Guerrant House (Pilot, Virginia)

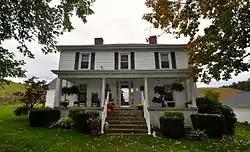
Guerrant House, October 2013

Guerrant House, also known as Pilot House, is a historic home located at Pilot, Montgomery County, Virginia. It was built in the mid- to late-19th century, and is a two-story frame double-pile center-passage dwelling with a hipped roof and two massive brick chimneys. Also on the property are a contributing meat house and spring house.